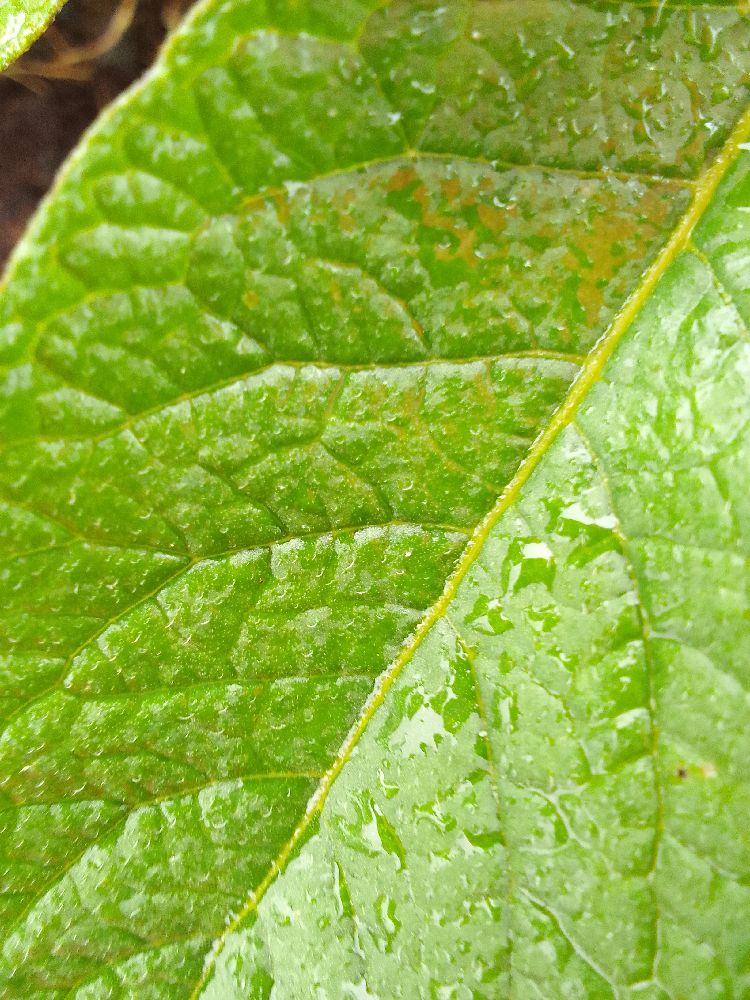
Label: Healthy